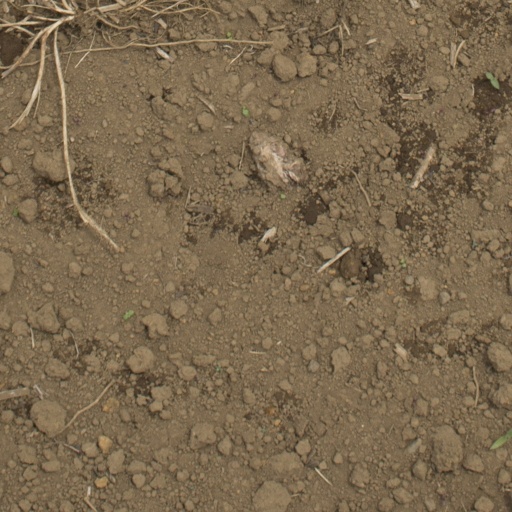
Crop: Jerusalem artichoke